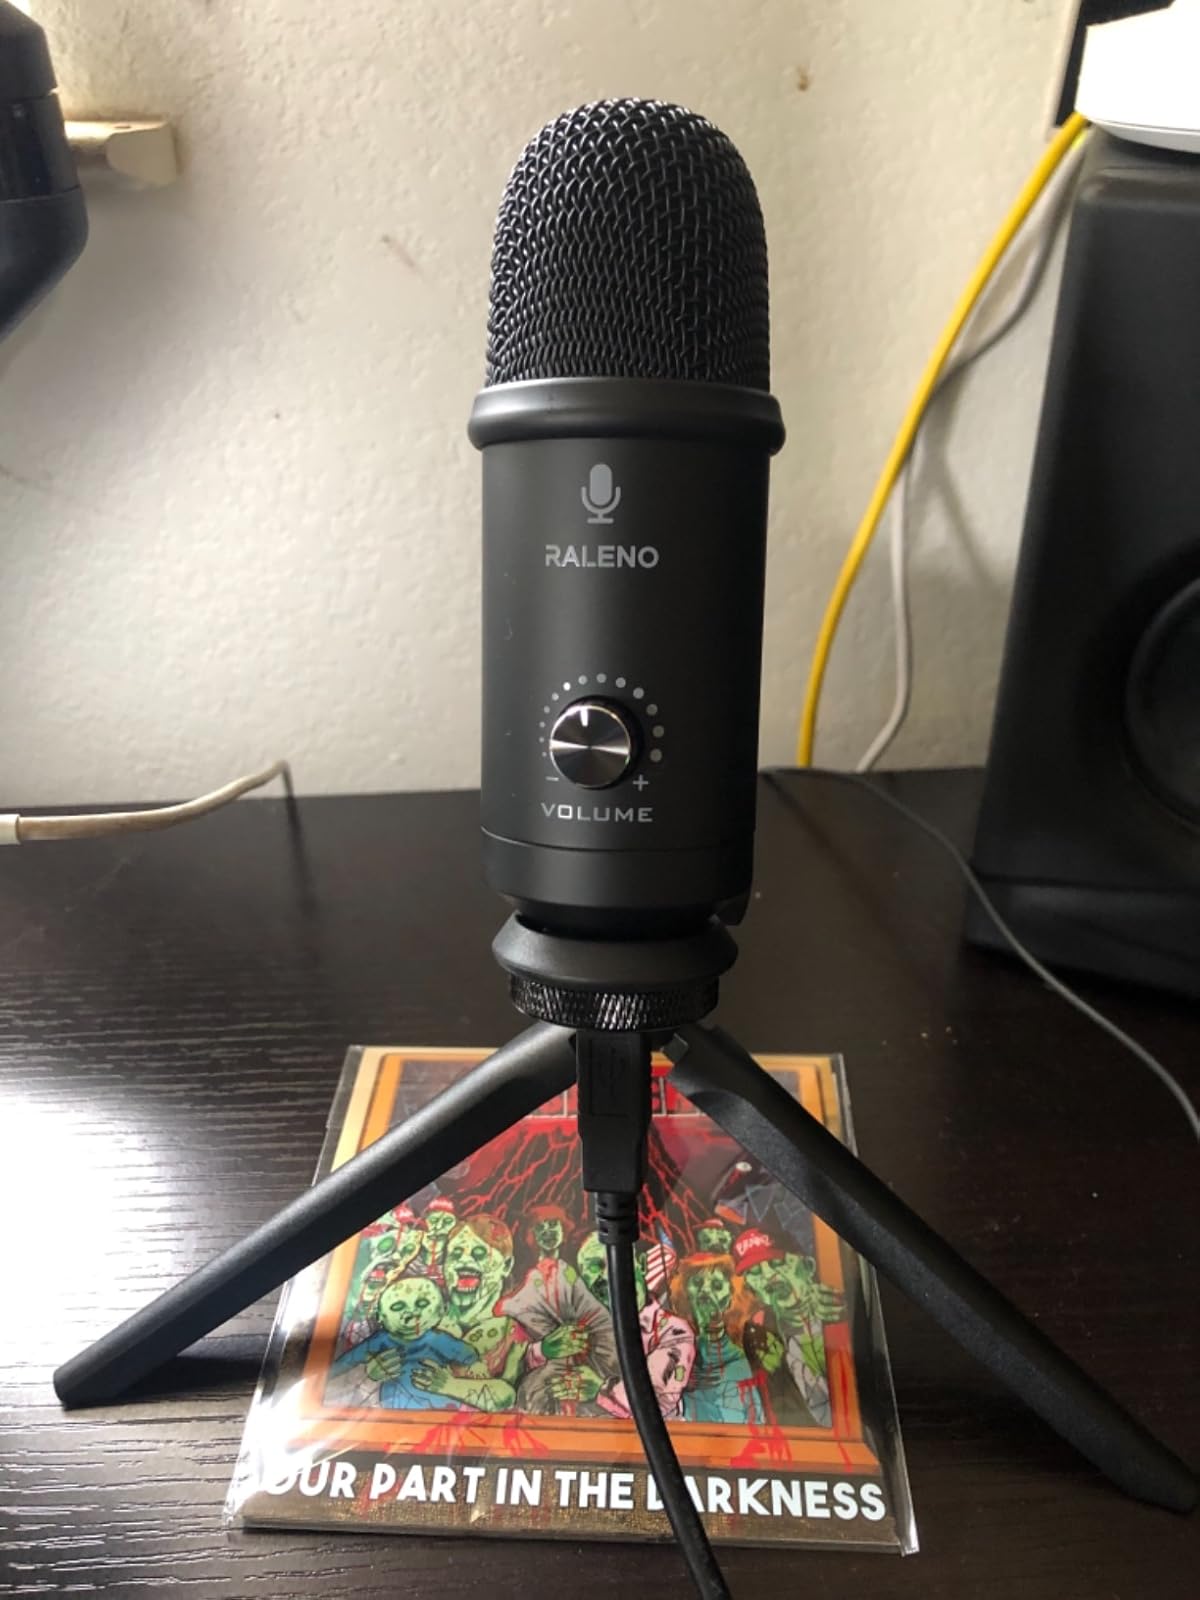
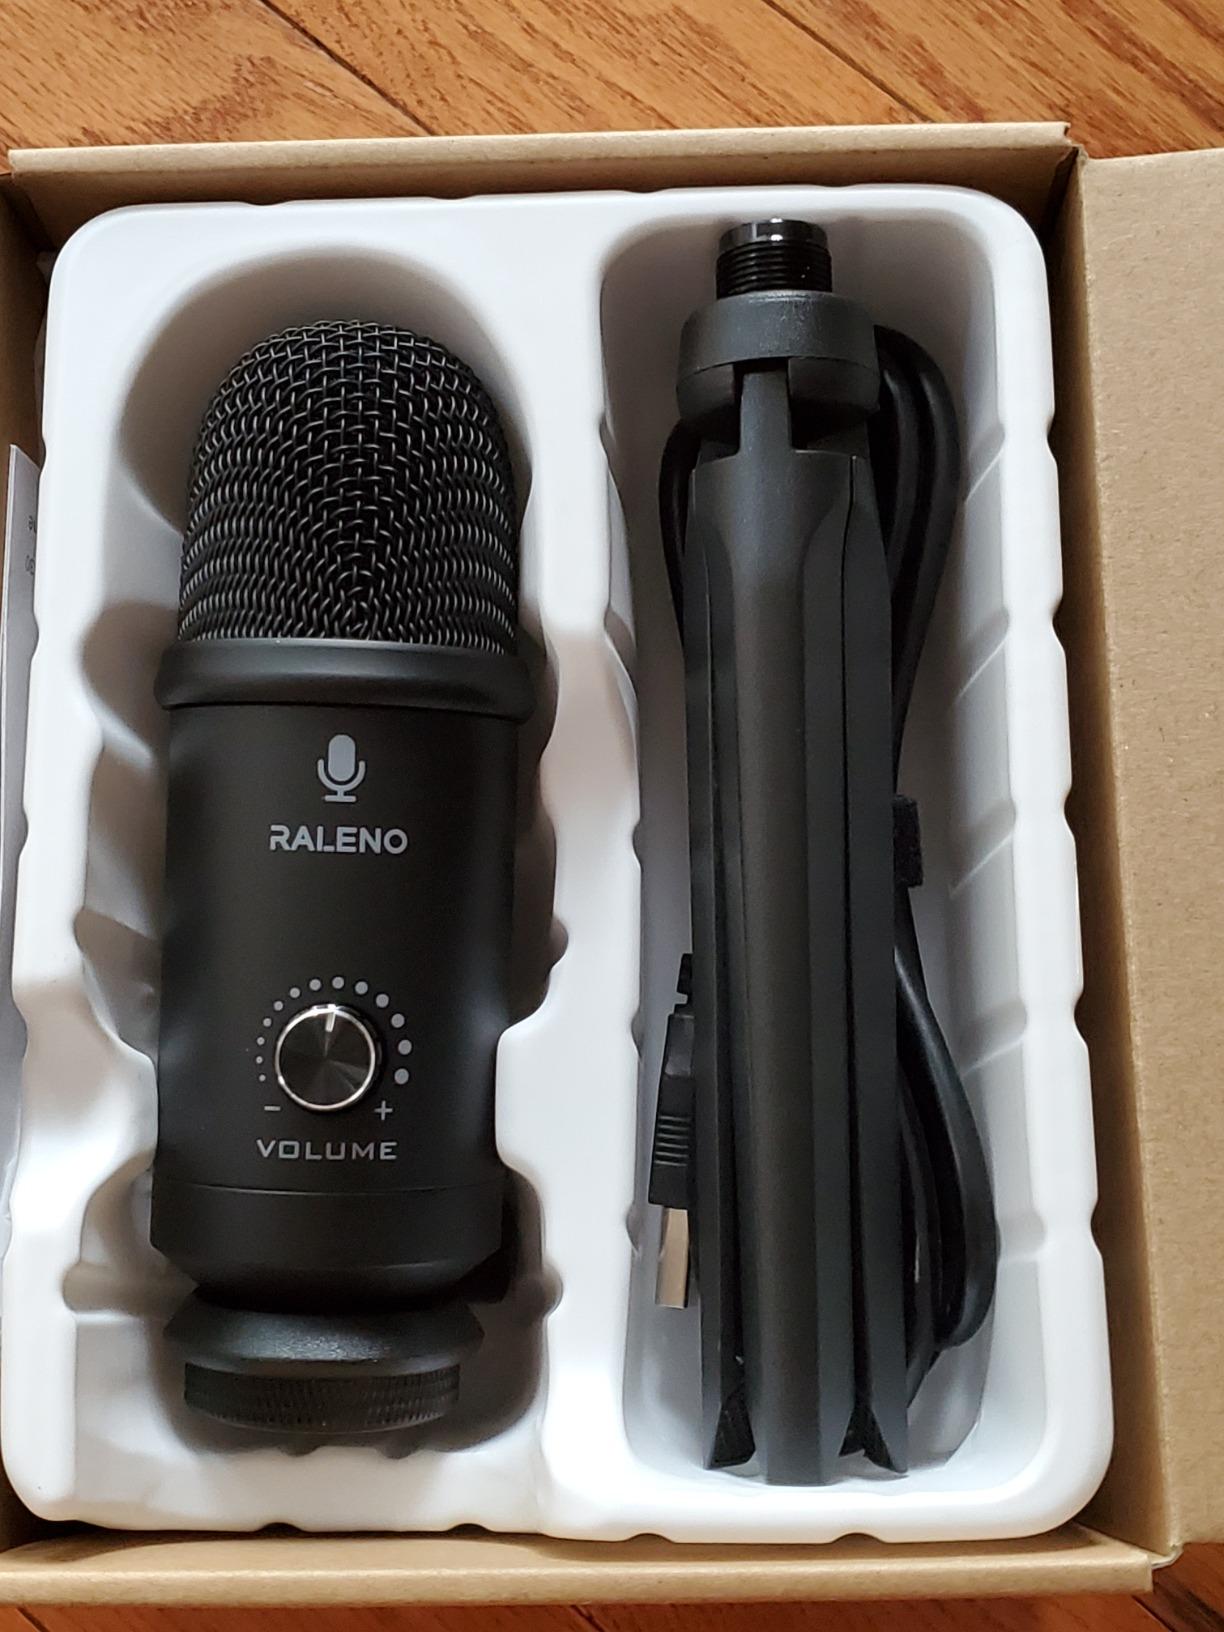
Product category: microphone
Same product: yes